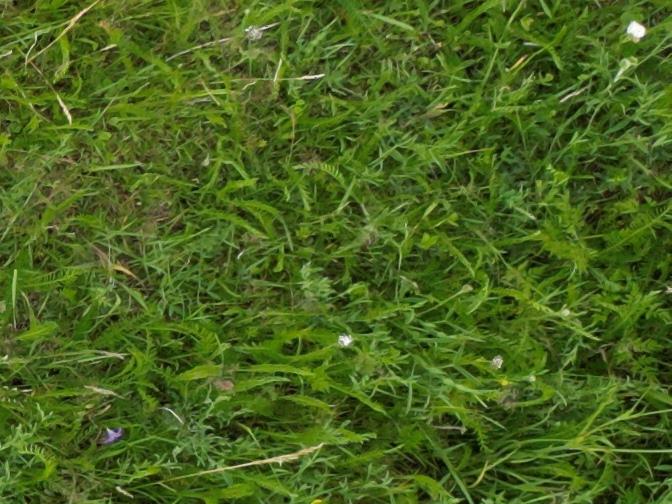
Flowers visible: yarrow flowers